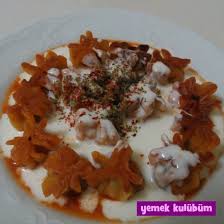
Yemek: manti